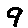
Label: 9